Multinational Force in Lebanon

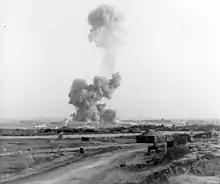
A mushroom cloud visible from 500 meters after the blast

On August 19, 1982; the 2nd Foreign Parachute Regiment succeeded following a request from the Lebanese Government to allow the departure of the Palestinian contingent from Beirut. Following the events of Sabra and Chatila; international consciences decided to put in motion a reinforced security force. Subsequently, the regiments and units of the French Armed Forces and French paratroopers relayed each other at Beirut to fulfill a mission of mediation and preservation of peace. Operating within the contingent of the multinational force at Beirut which counted already U.S. troops based at the airport; Italian troops in southern Beirut, and British troops implanted near the tobacco manufacturing facility; the 31st Brigade (France) reinforced by the 1st Foreign Cavalry Regiment and a detachment of the 17th Parachute Engineer Regiment assures security and confidence of trust in the greater Lebanon and Beirut.